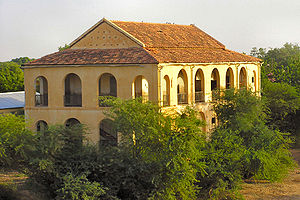
Podor
Podor er en by i det nordlige Senegal, beliggende på Morfiløen på grænsen til Mauretanien. Byen har et indbyggertal på cirka 12.000.